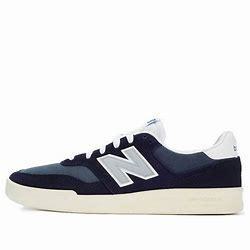
Brand: New
Model: Balance New Balance 300 Series